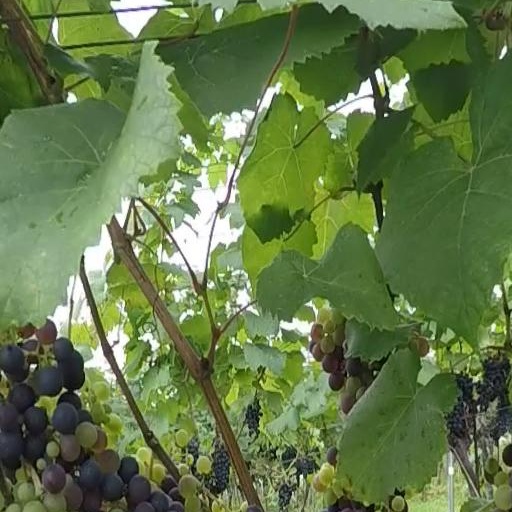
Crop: grape